VIC-20

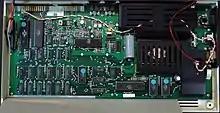
VIC-20 mainboard

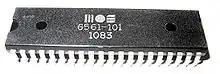
The MOS Technology 6561 VIC chip

The graphics capabilities of the VIC chip (6560/6561) are limited but flexible. At startup, the screen shows 176×184 pixels, with a fixed-color border to the edges of the screen. Since a PAL or NTSC screen has a width-to-height ratio, each VIC pixel is much wider than it is high. The screen normally shows 22 columns and 23 rows of 8-by-8-pixel characters; it is possible to increase these dimensions up to 27 columns, but the characters would soon run out the sides of the monitor at about 25 columns. Just as on the PET, two different 256-character sets are included, the uppercase/graphics character set and the upper/lowercase set, and reverse video versions of both. Normally, the VIC-20 operates in a high-resolution mode whereby each character is 8×8 pixels in size and uses one color. A lower-resolution multicolor mode can also be used with 4×8 characters and three colors each, but it is not used as often due to its extreme blockiness.